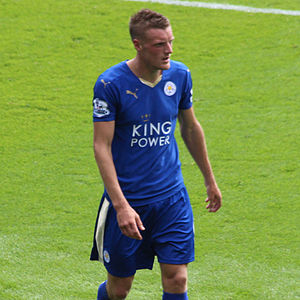
Jamie Vardy
Vardy spillende for Leicester City i 2015
Jamie Richard Vardy er en engelsk fodboldspiller. Han spiller i Leicester som angriber eller som kant. Han fik sit gennembrud i efteråret 2015, hvor han pr. 30. november har scoret i 11 Premier League-kampe i træk. Han startede sin professionelle karriere i Stocksbridge Park Steels, hvor han tjente 30 pund ugentligt. Tidligere arbejdede han som mekaniker.